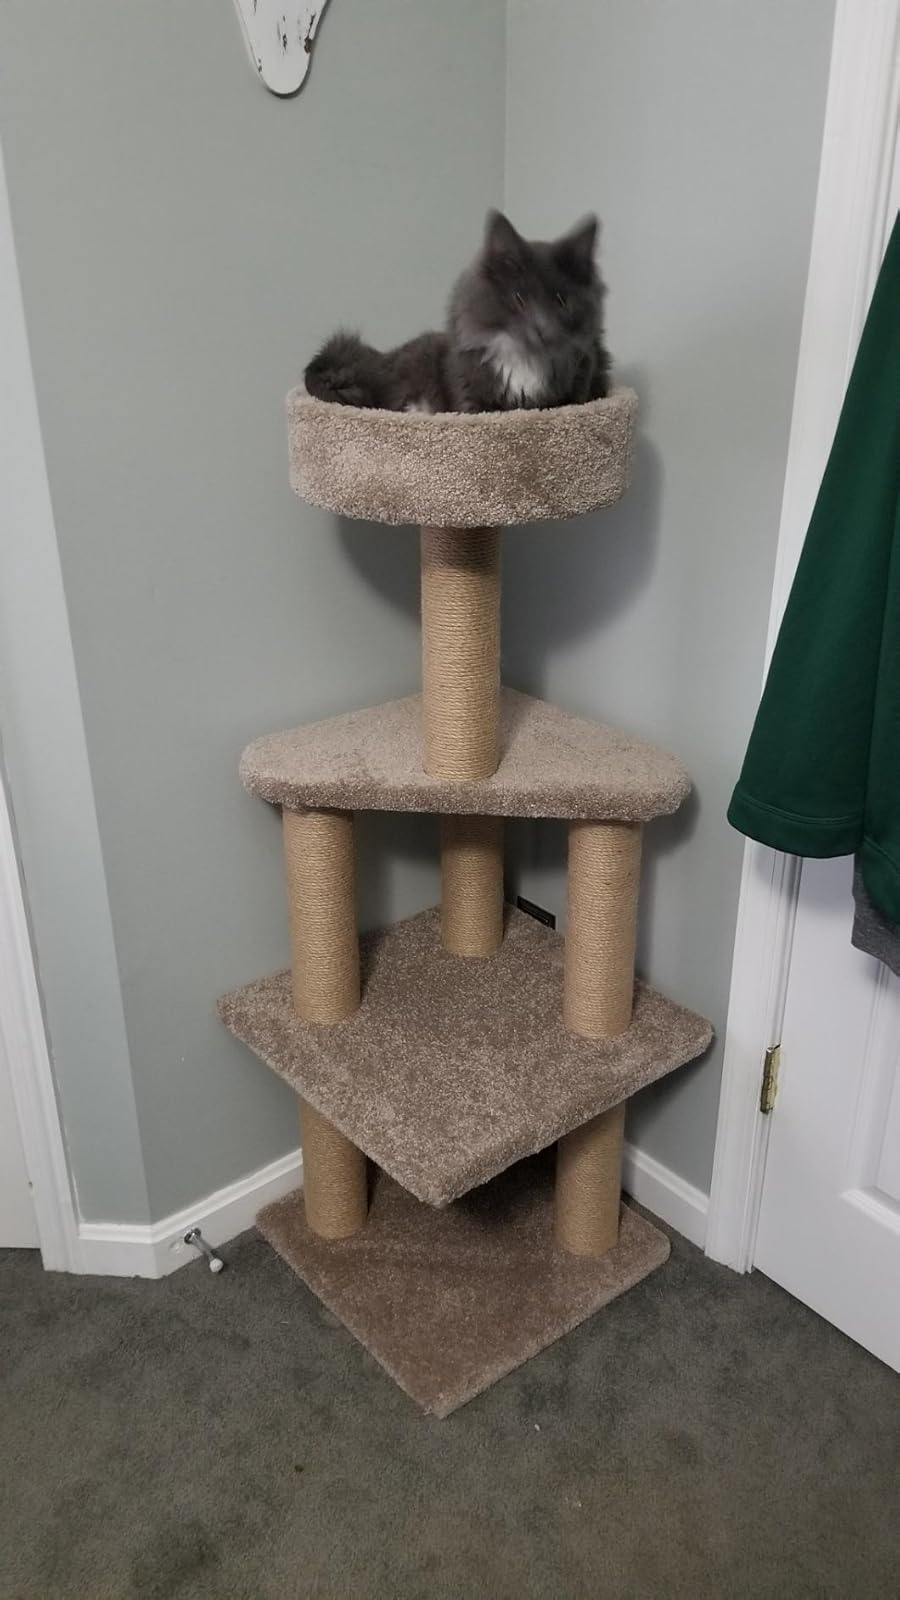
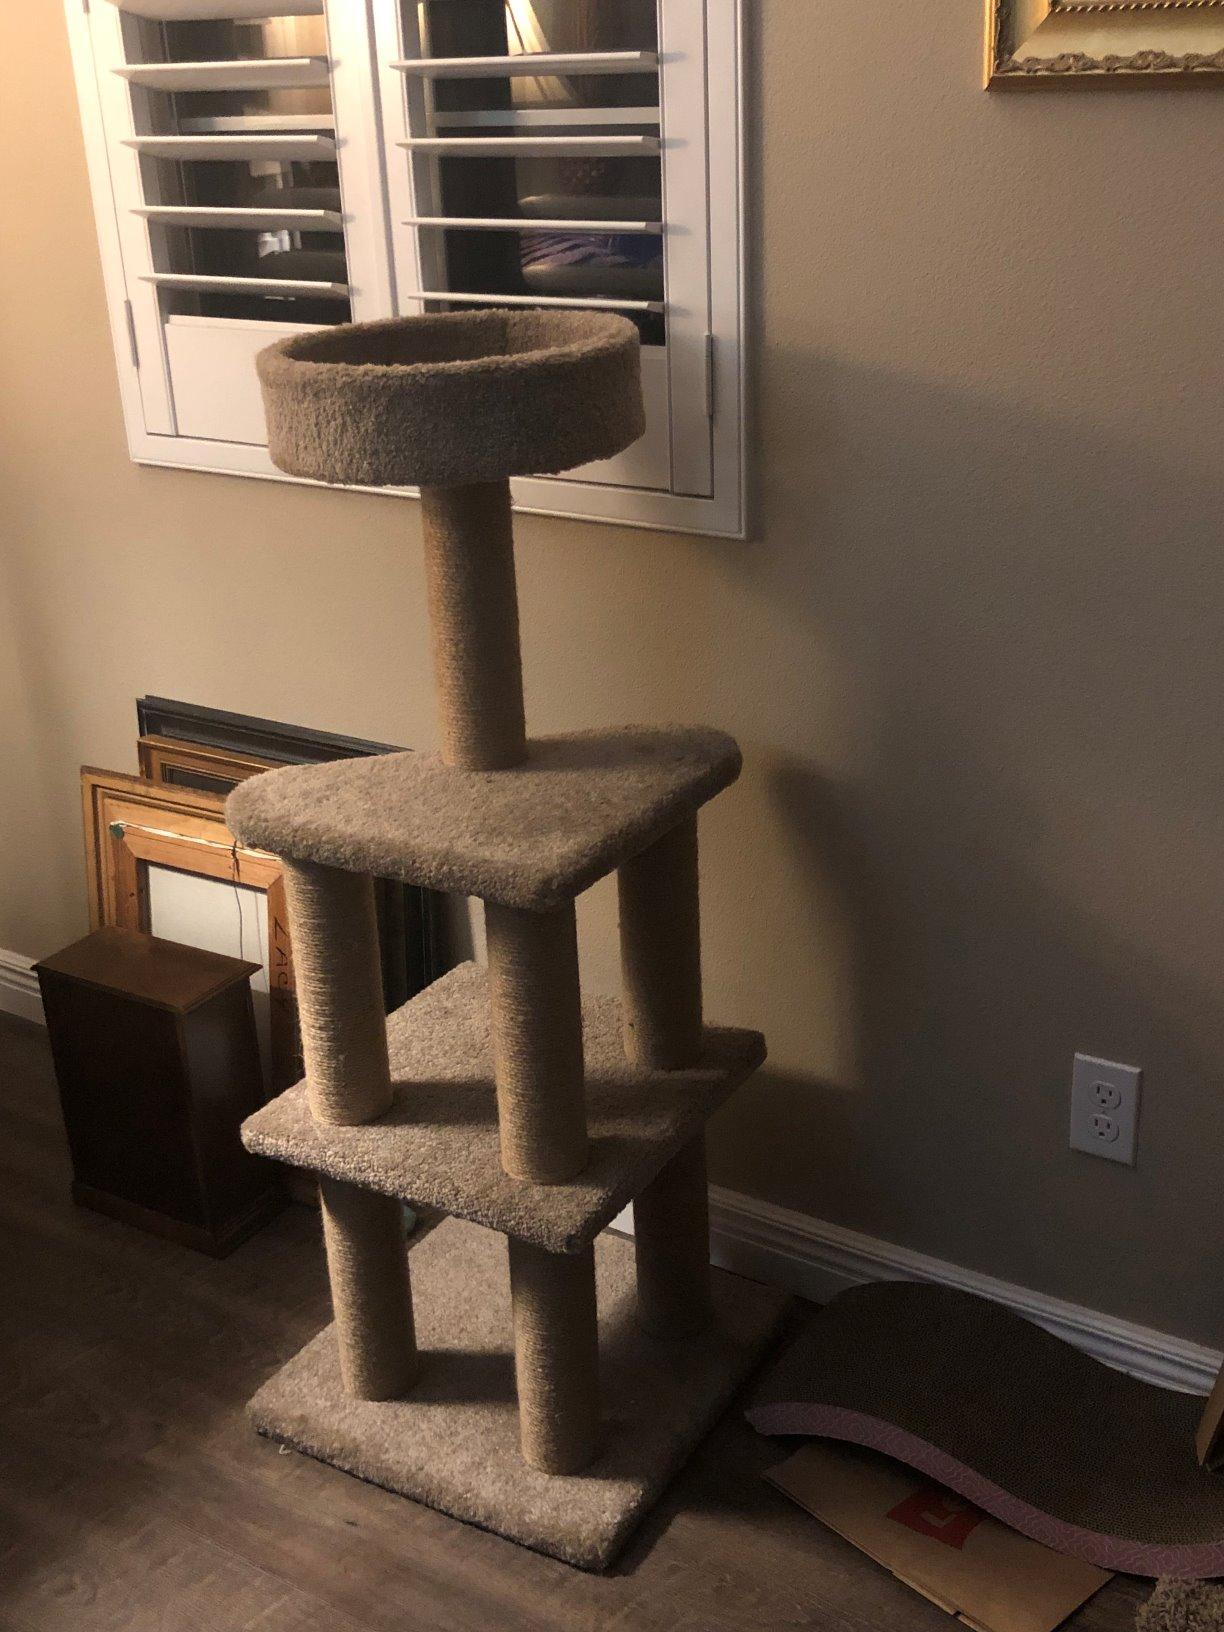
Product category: items_cat tree
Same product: yes